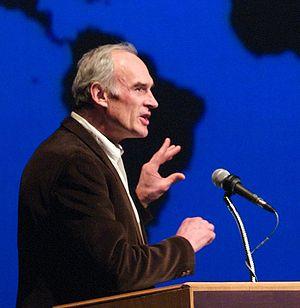
Ronald Wright, né en 1948 à Londres en Angleterre, est un historien et un écrivain canadien. Il vit en Colombie-Britannique. Il a étudié l'archéologie à l'université de Cambridge et à celle de Calgary, dont il est docteur honoris causa depuis 1996.